Chatham Islands

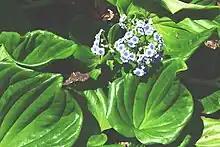
Chatham Islands forget-me-not "(Myosotidium hortensia)"

The Chatham Islands are far from the Australian-Pacific plate boundary that dominates the geology of mainland New Zealand. The islands' stratigraphy consists of a Mesozoic schist basement, typically covered by marine sedimentary rocks. Both these sequences are intruded by a series of basalt eruptions. Volcanic activity has occurred multiple times since the Cretaceous, but currently there is no active volcanism near any part of the Chatham Rise. Prominent columnar basalt can be seen at Ohira Bay (one of the indentations in the north coast of Petre Bay) between Te Roto and Port Hutt.